The Great Catsby

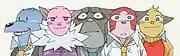
From left to right: Houndu, Persu, "Burudog", Catsby, Sun.

Catsby: The main character of the series. He is usually carefree, but is often depressed, and sometimes prone to panicking.